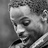
Emotion: happy